Pitcairn PA-2 Sesquiwing

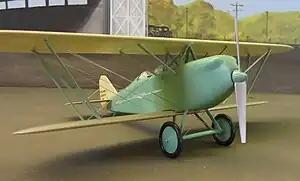
Model of a 1926 PA-2 on display at the EAA Airventure Museum

The Pitcairn PA-2 Sesquiwing "Arrow" is an early biplane designed for air racing and commercial airmail service.